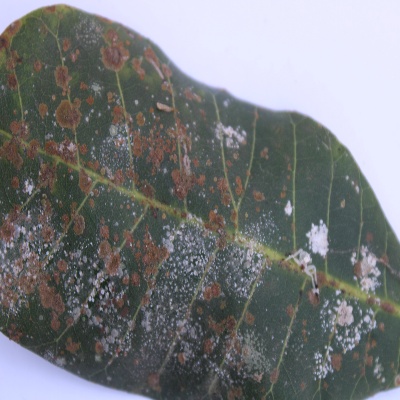
Crop: Cashew
Condition: red rust